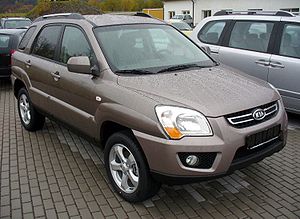
Kia Sportage / Billeder
Kia Sportage er en SUV-model fra den sydkoreanske virksomhed Kia. Første generation kom på markedet i 1994 og fortsatte indtil 2002. Herefter holdt modellen to års "pause", hvorefter den i 2004 kom i en ny generation. Fra august 2007 fremstilles modellen i Slovakiet, på samme fabrik som Kia cee'd. På begge modeller fra den slovakiske fabrik ydes der 7 års garanti.